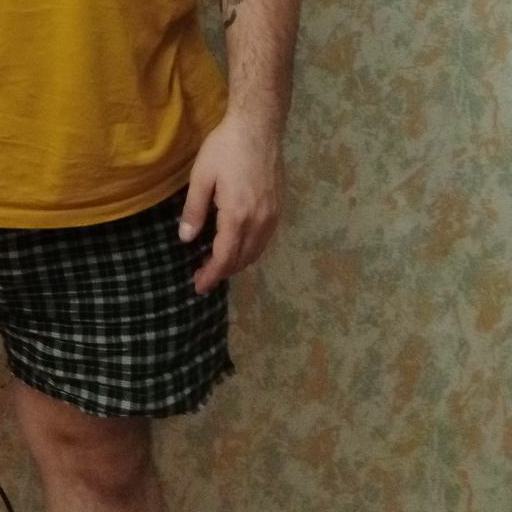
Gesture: no_gesture